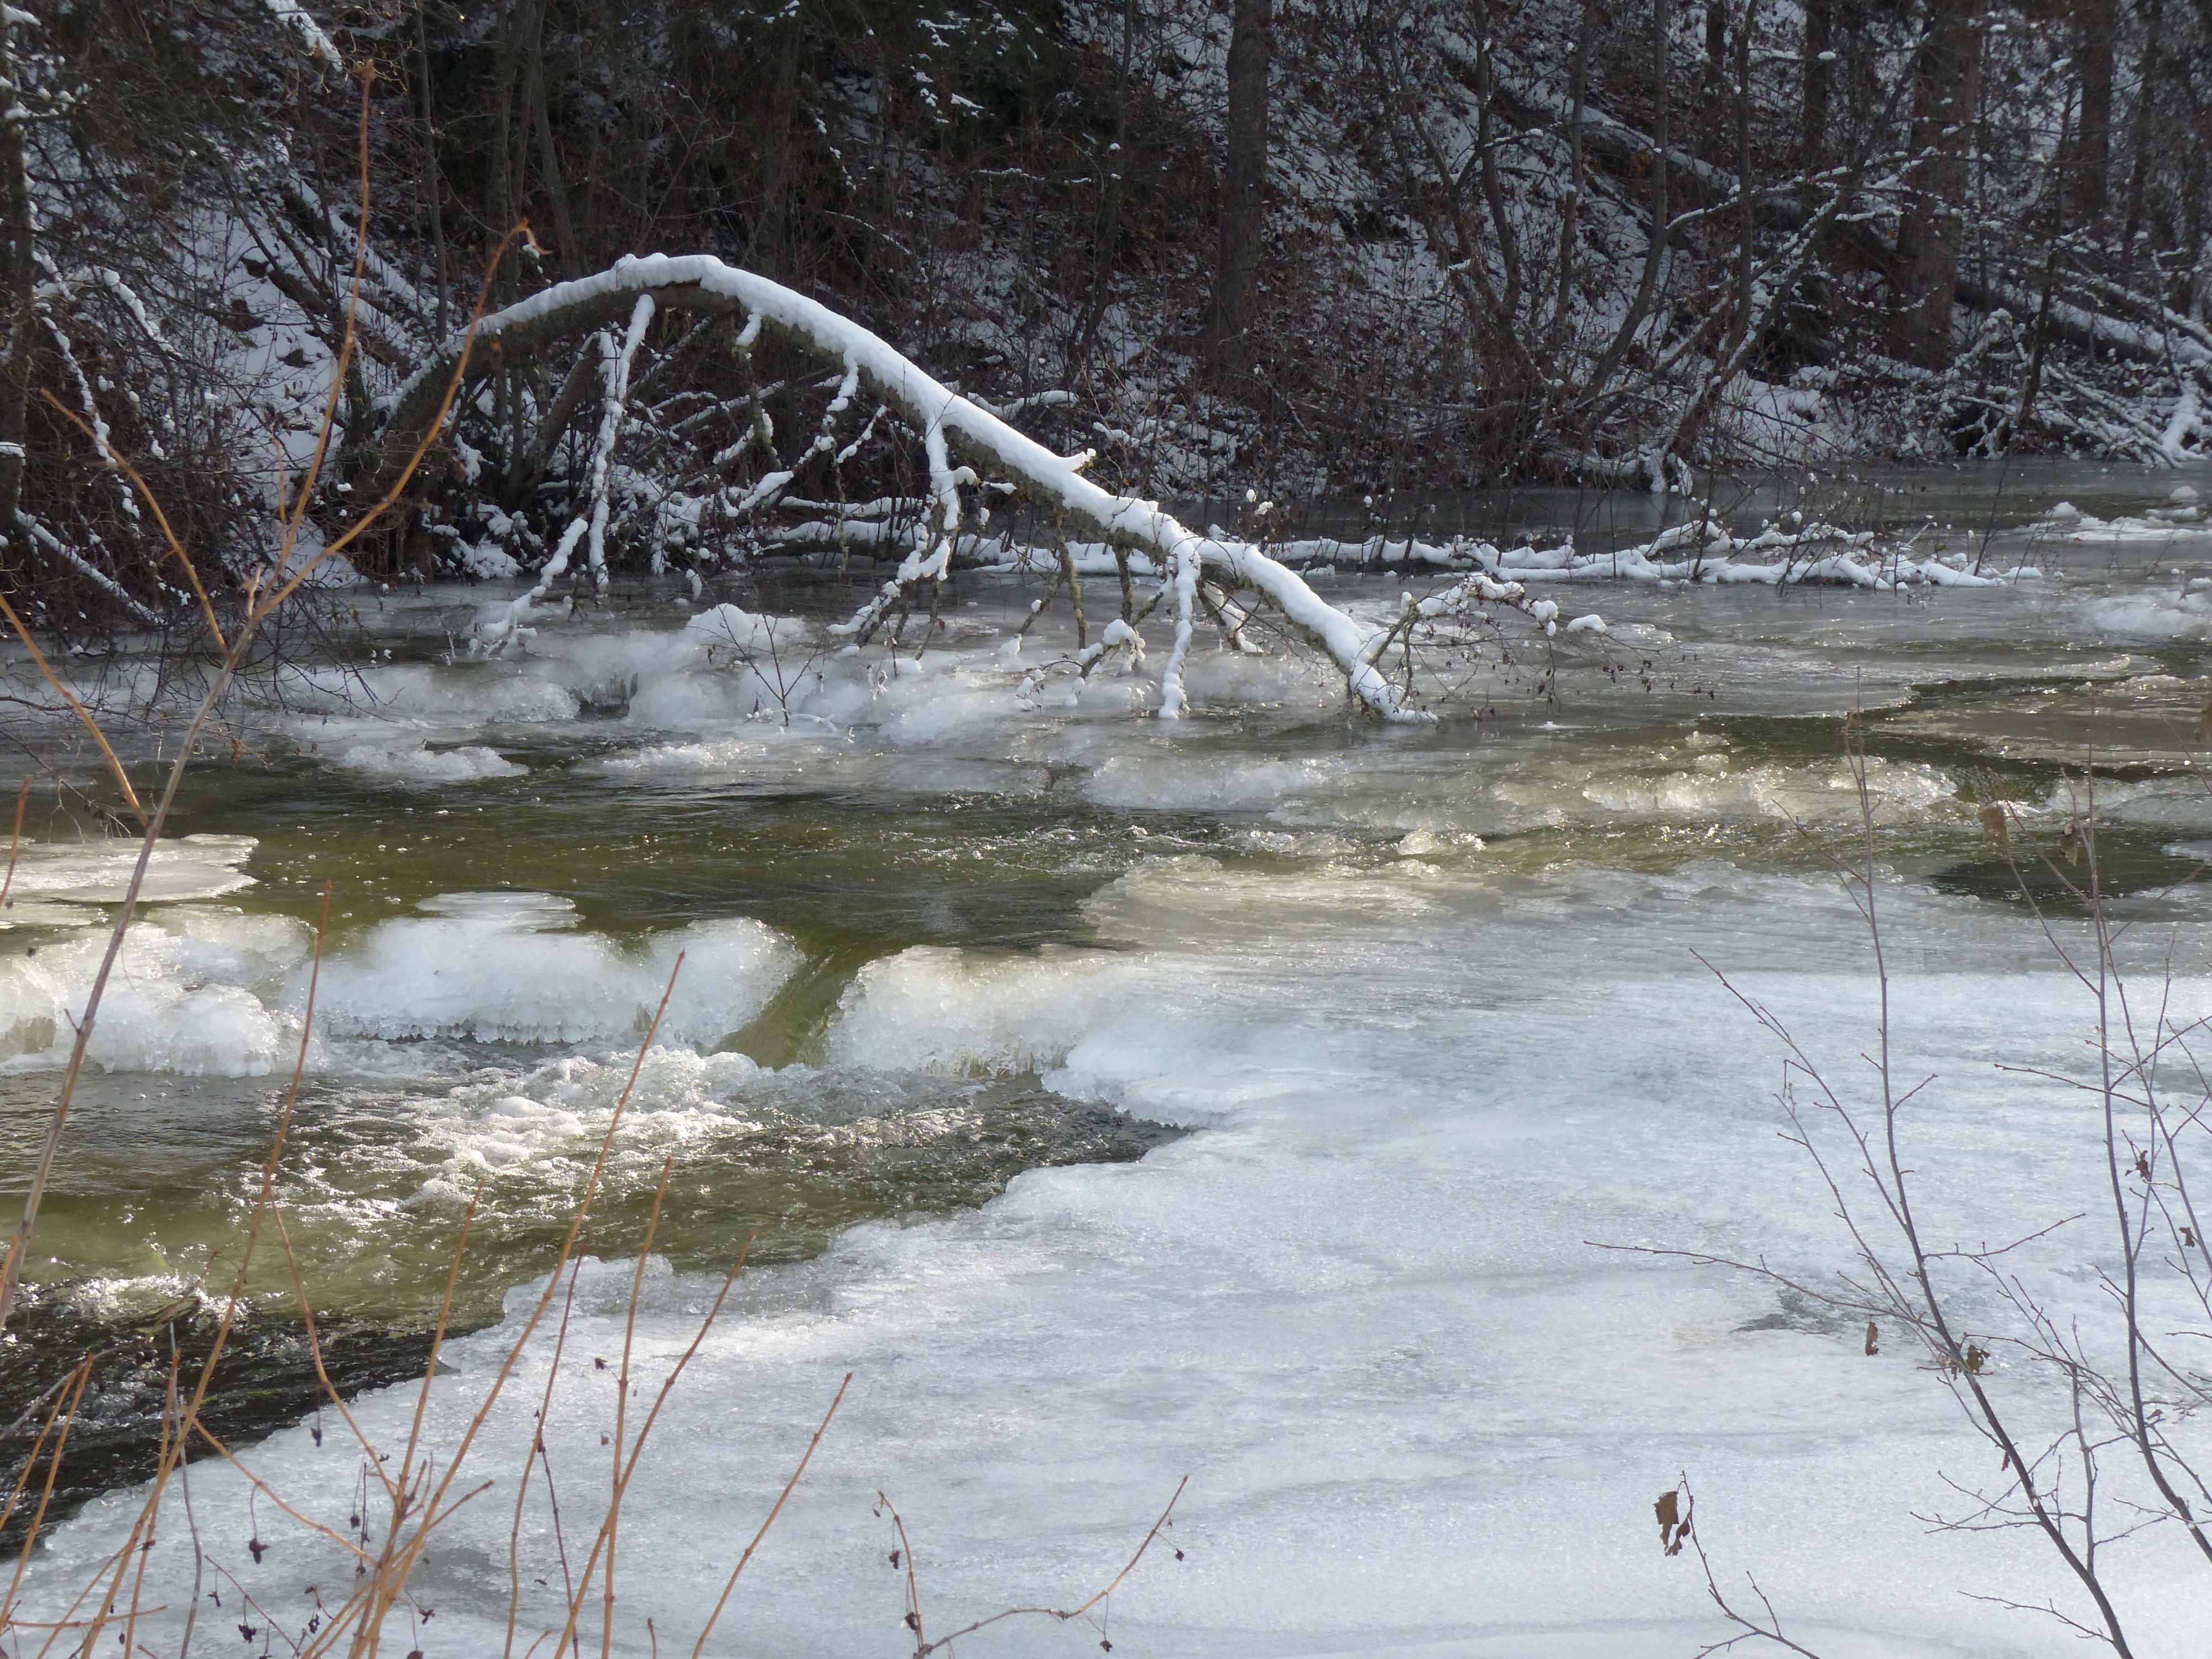
landscape, water, nature, creek, wilderness, snow, cold, winter, bridge, river, pond, stream, ice, reflection, weather, rapid, season, wetland, ice covered, drifting ice